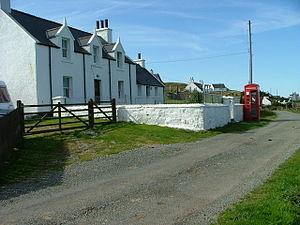
Milovaig est un village sur l'île de Skye dans le Highland en Écosse.